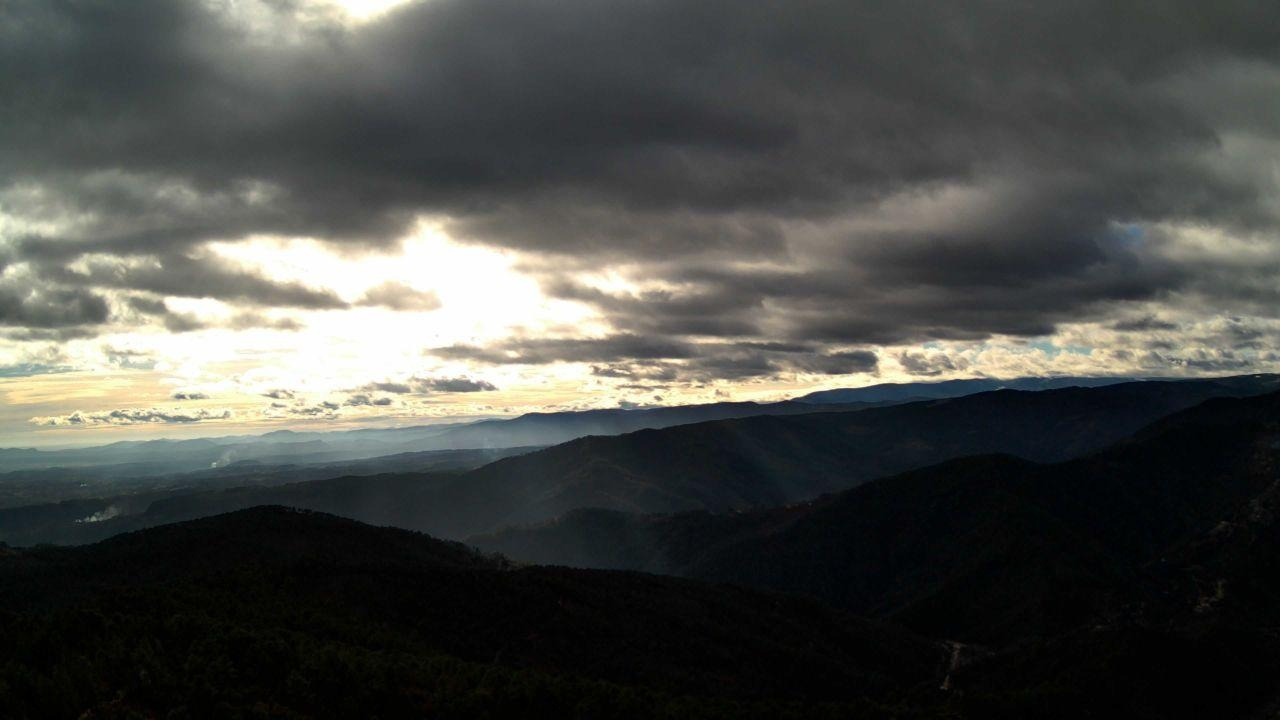
Fire: no
Smoke: yes